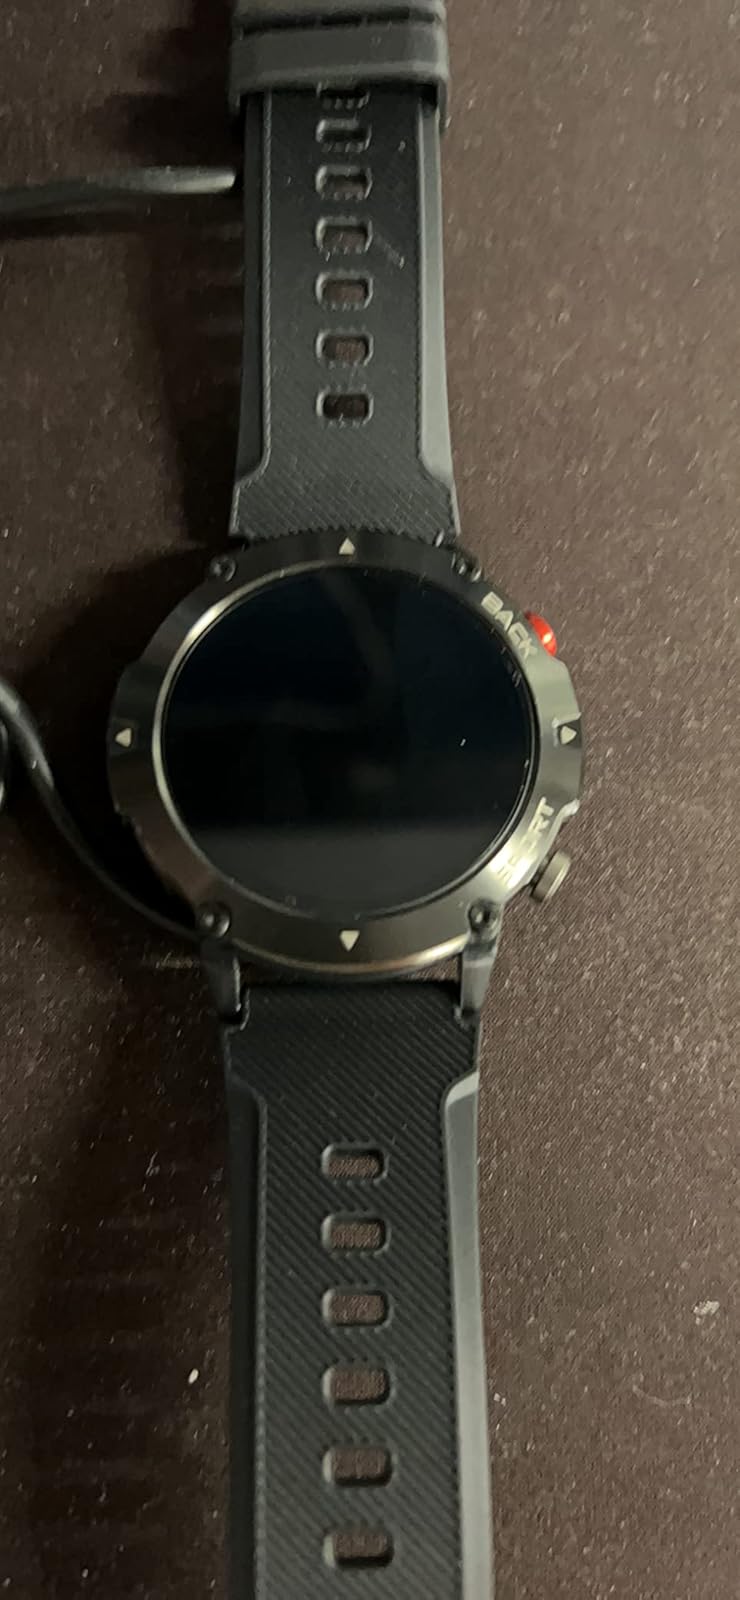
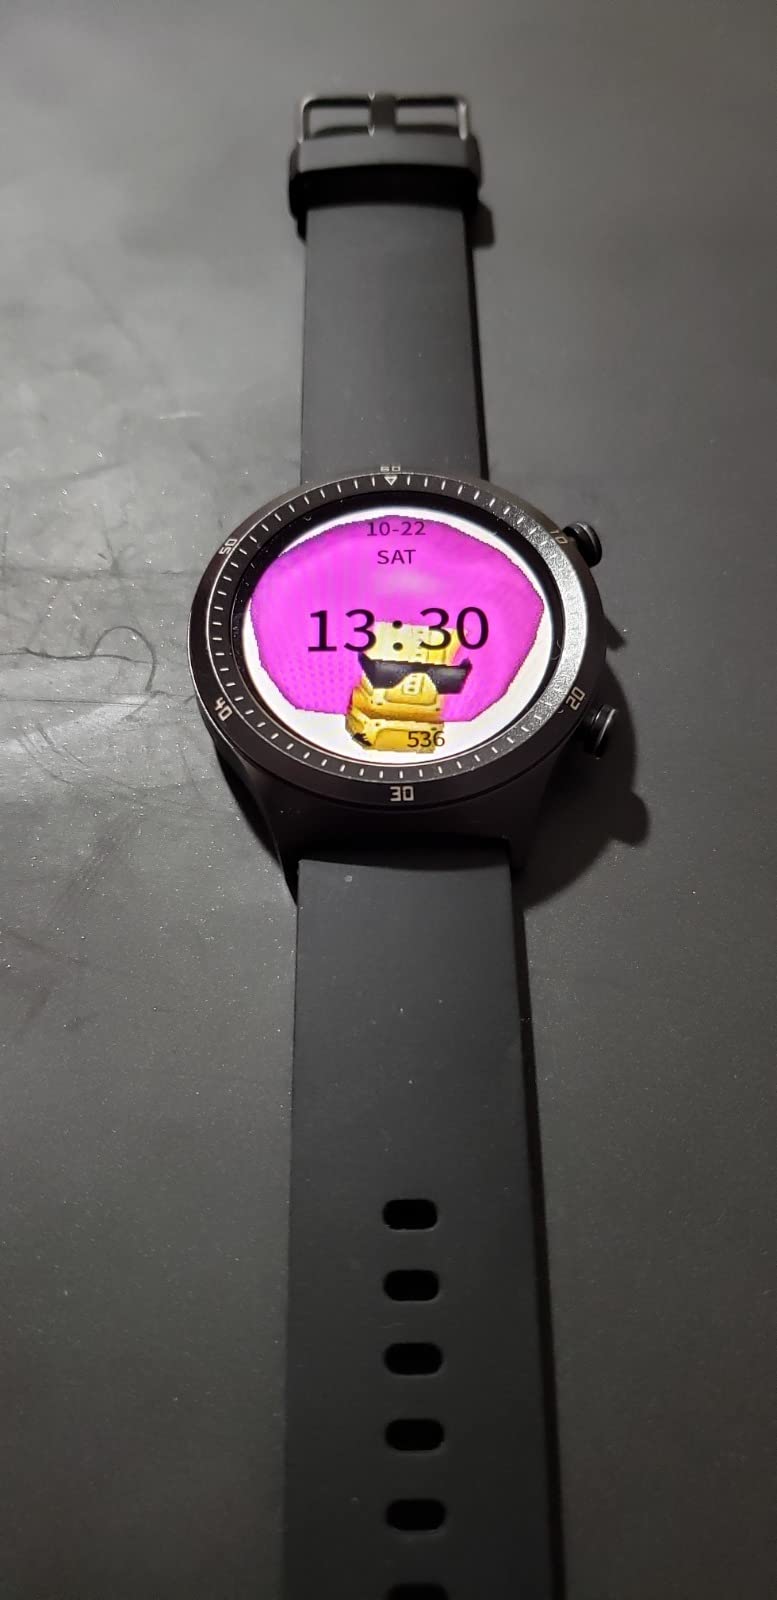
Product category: smartwatch
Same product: no